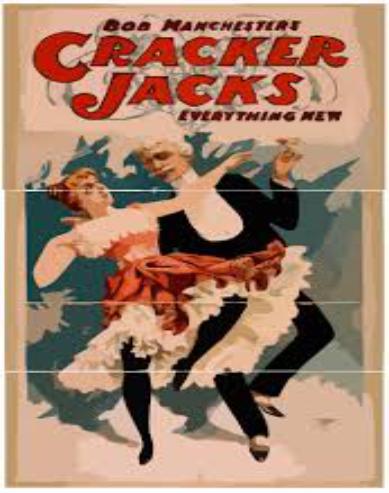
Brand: Cracker Jack
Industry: Food